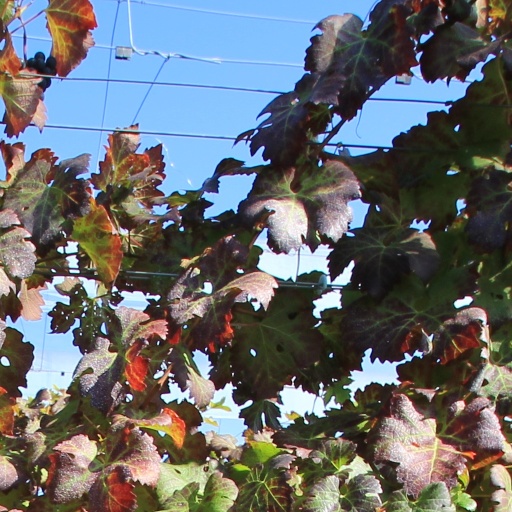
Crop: grape